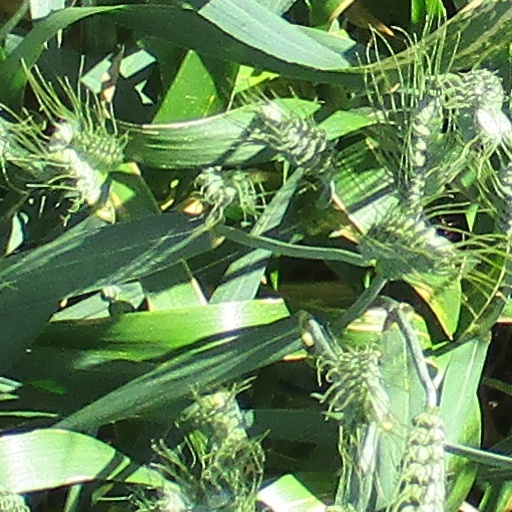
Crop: wheat